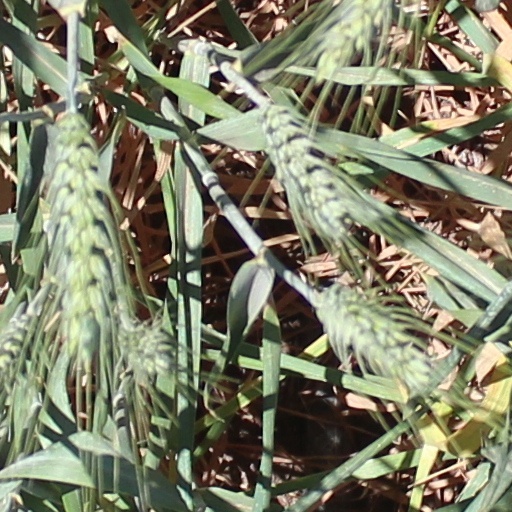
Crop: wheat